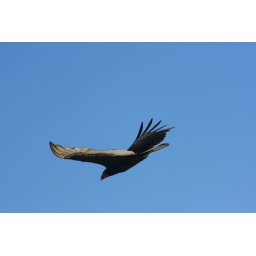
An elegant frigate bird swoops through the sky off the Quintana Roo coast near Puerto Morelos